Nakahama Manjirō

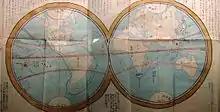
Nakahama Manjirō's report of his travels, 1850s, Tokyo National Museum.

During his early life, he lived as a simple fisherman in the village of Naka-no-hama, Tosa Province (now Tosashimizu, Kōchi Prefecture). In 1841, 14-year-old Nakahama Manjirō and four friends (four brothers named Goemon, Denzo, Toraemon, and Jusuke) were fishing when their boat was wrecked on the island of Torishima. The American whaleship "John Howland", with Captain William H. Whitfield in command, rescued them. At the end of the voyage, four of them were left in Honolulu; however, Manjirō (nicknamed "John Mung") wanted to stay on the ship. Captain Whitfield took him back to the United States and briefly entrusted him to his neighbor Ebenezer Akin, who enrolled Manjirō in the Oxford School in the town of Fairhaven, Massachusetts. The boy studied English and navigation for a year, apprenticed to a cooper, and then, with Whitfield's help, signed on to the whaleship "Franklin" (Captain Ira Davis). After whaling in the South Seas, the "Franklin" put into Honolulu in October 1847, where Manjirō again met his four friends. None were able to return to Japan, for this was during Japan's period of isolation, when leaving the country was an offense punishable by death.